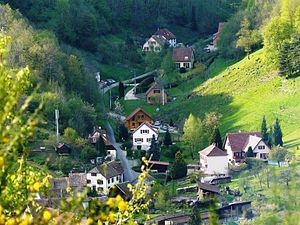
Vers Pierreusegoutte à Rombach-Le-Franc
Rombach-le-Franc est une commune française située dans le département du Haut-Rhin, en région Grand Est.